Mario Lopez

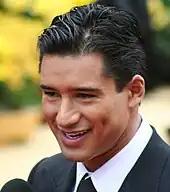
Lopez at the 81st Academy Awards, February 20, 2009

In 1992, he hosted his first series on NBC, called "Name Your Adventure". He hosted the serial tabloid "Extra", as well as the MTV reality shows "America's Best Dance Crew" and "MTV's Top Pop Group". In the 1995–96 season, he hosted the second season of "Masters of the Maze" on what was then The Family Channel. Lopez is both the host (with Carmen Palumbo) and co-executive producer of Sí TV's "Dating Factory". From October to December 2012, he co-hosted the Fox singing competition "The X Factor" along with Khloe Kardashian. In September 2013, Lopez returned to the show as sole host for season 3 after Kardashian was not asked back as co-host. "The X Factor" was cancelled on February 7, 2014. From 2002 to 2005, he was the host of the Animal Planet show "Pet Star", despite some difficulty with an allergy to cats. Lopez hosted the Miss America pageant in 2007, 2009, and 2010.